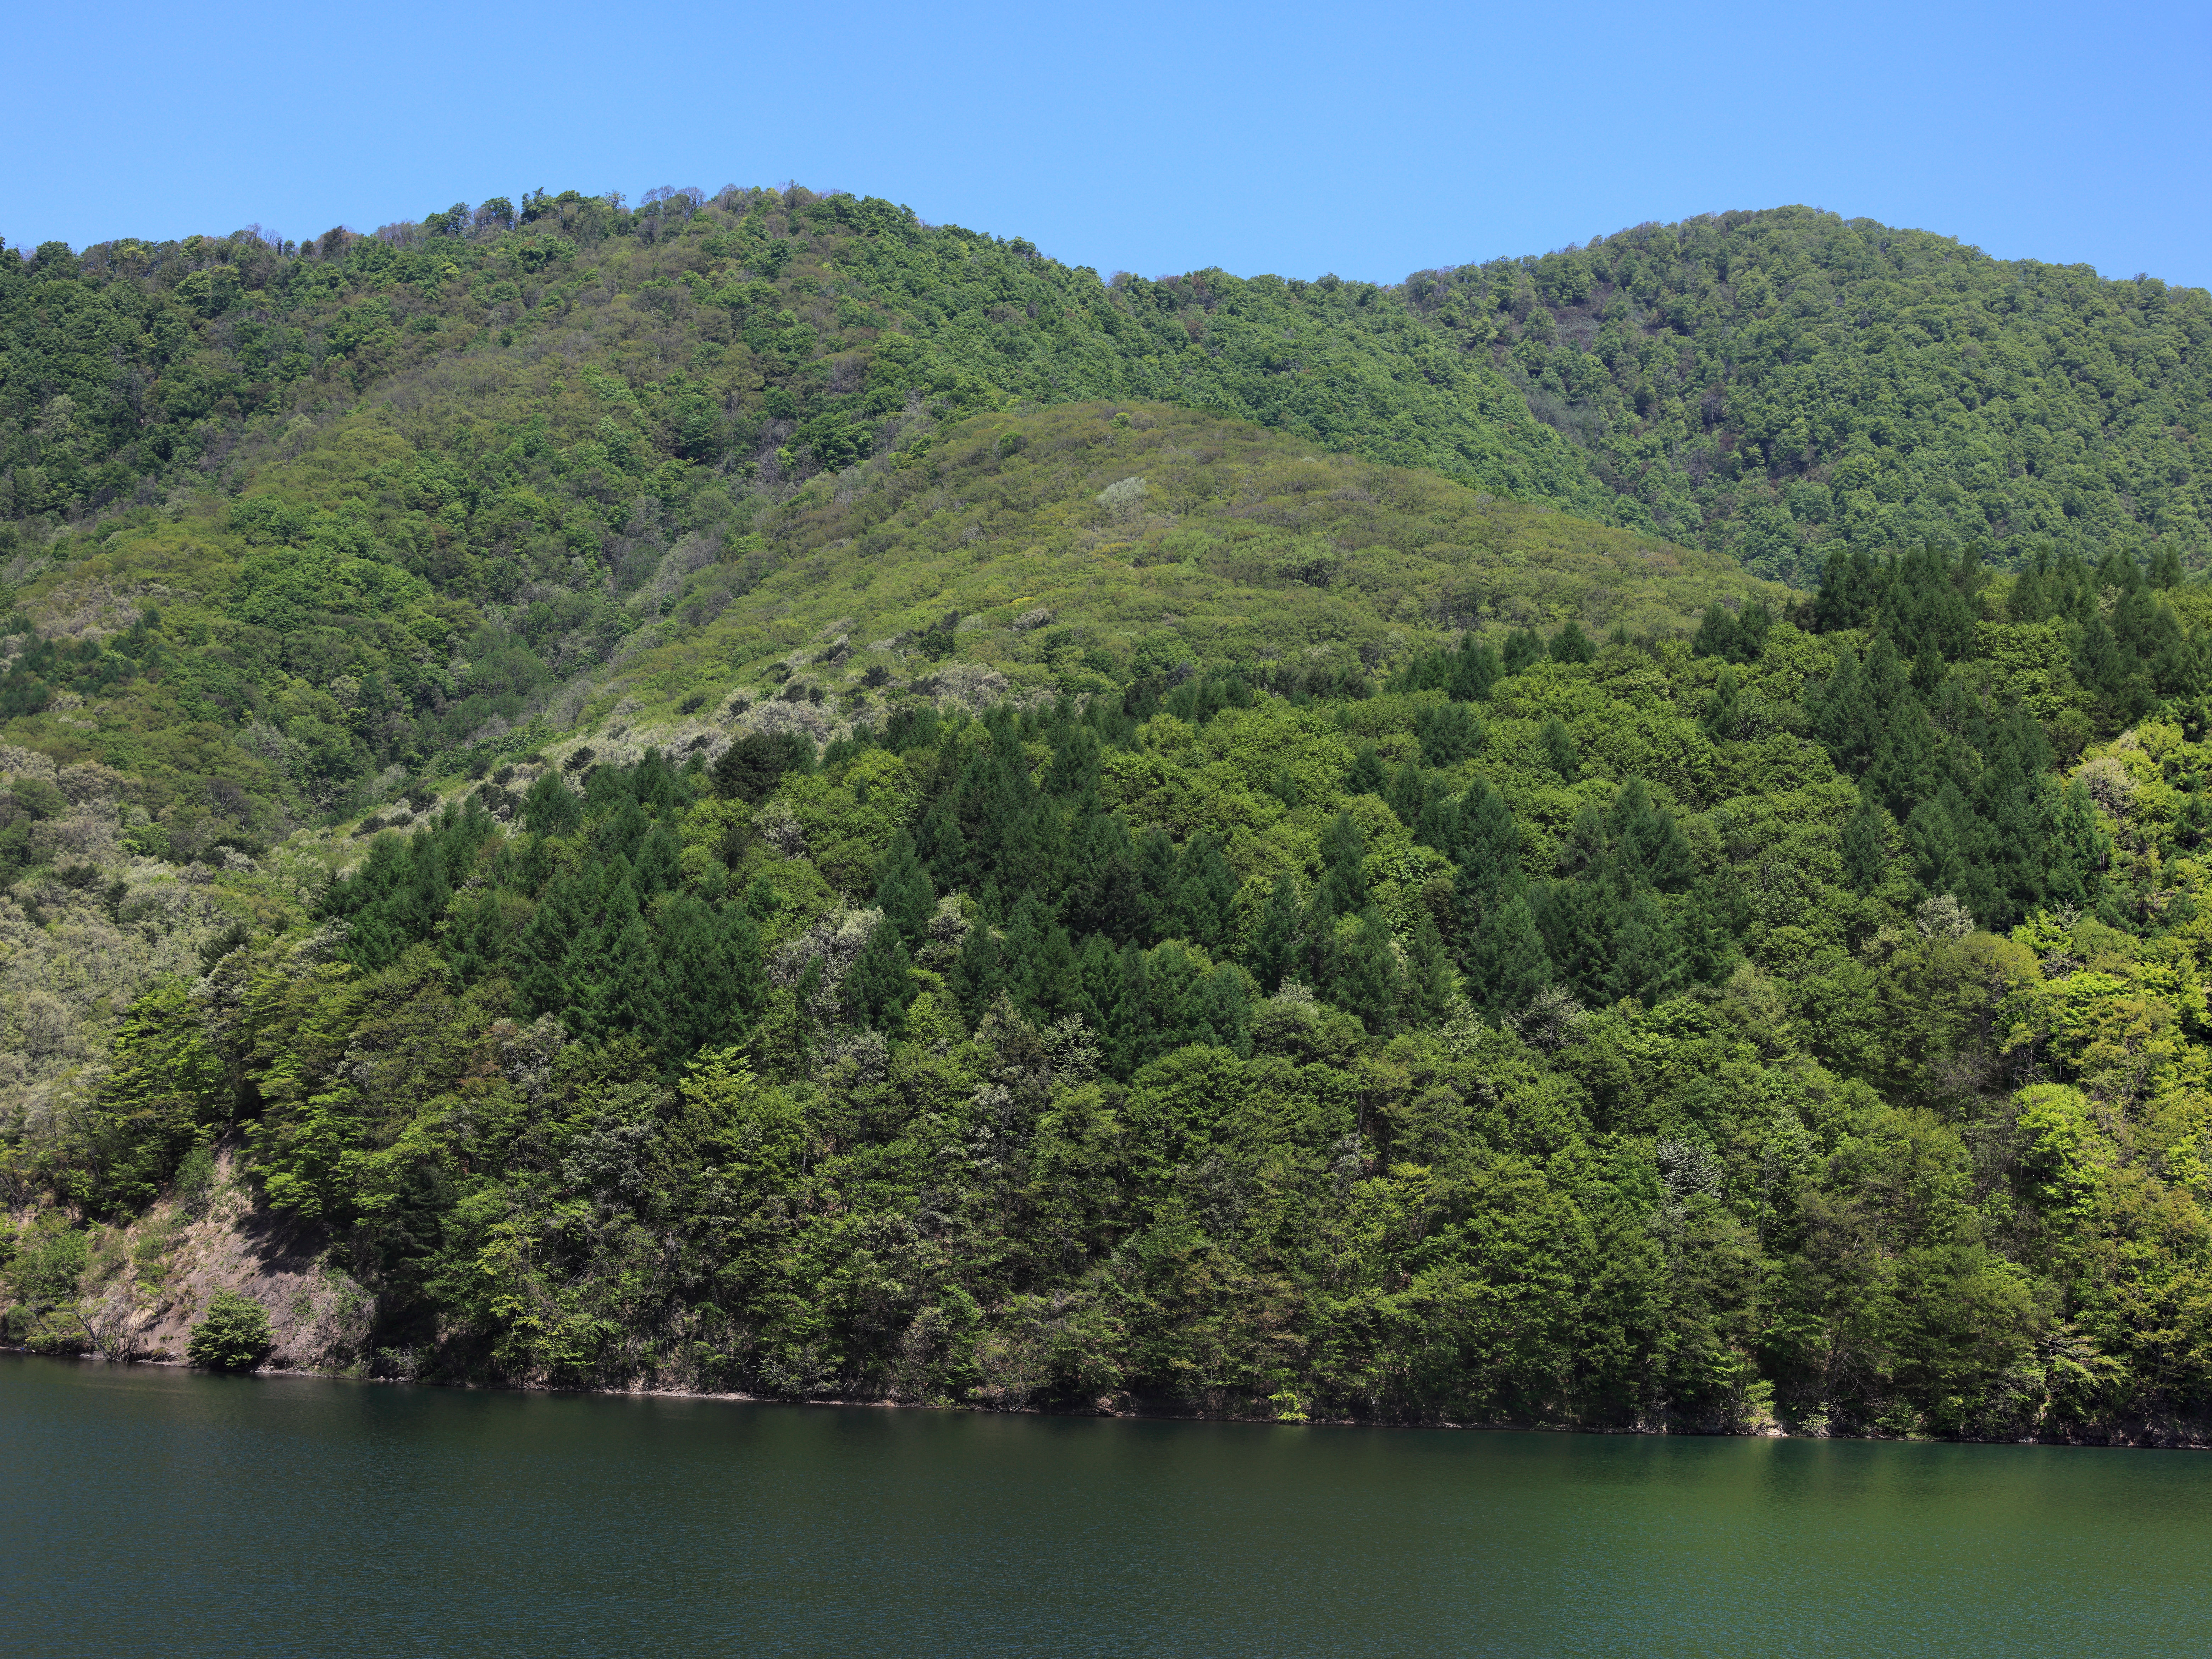
tree, forest, mountain, hill, lake, river, panorama, high, reservoir, body of water, cool image, photomerge, 5d, hires, habitat, i, loch, markii, ecosystem, pano, hi, res, resolution, stitch, fukushima, yamagun, onogawako, natural environment, geographical feature